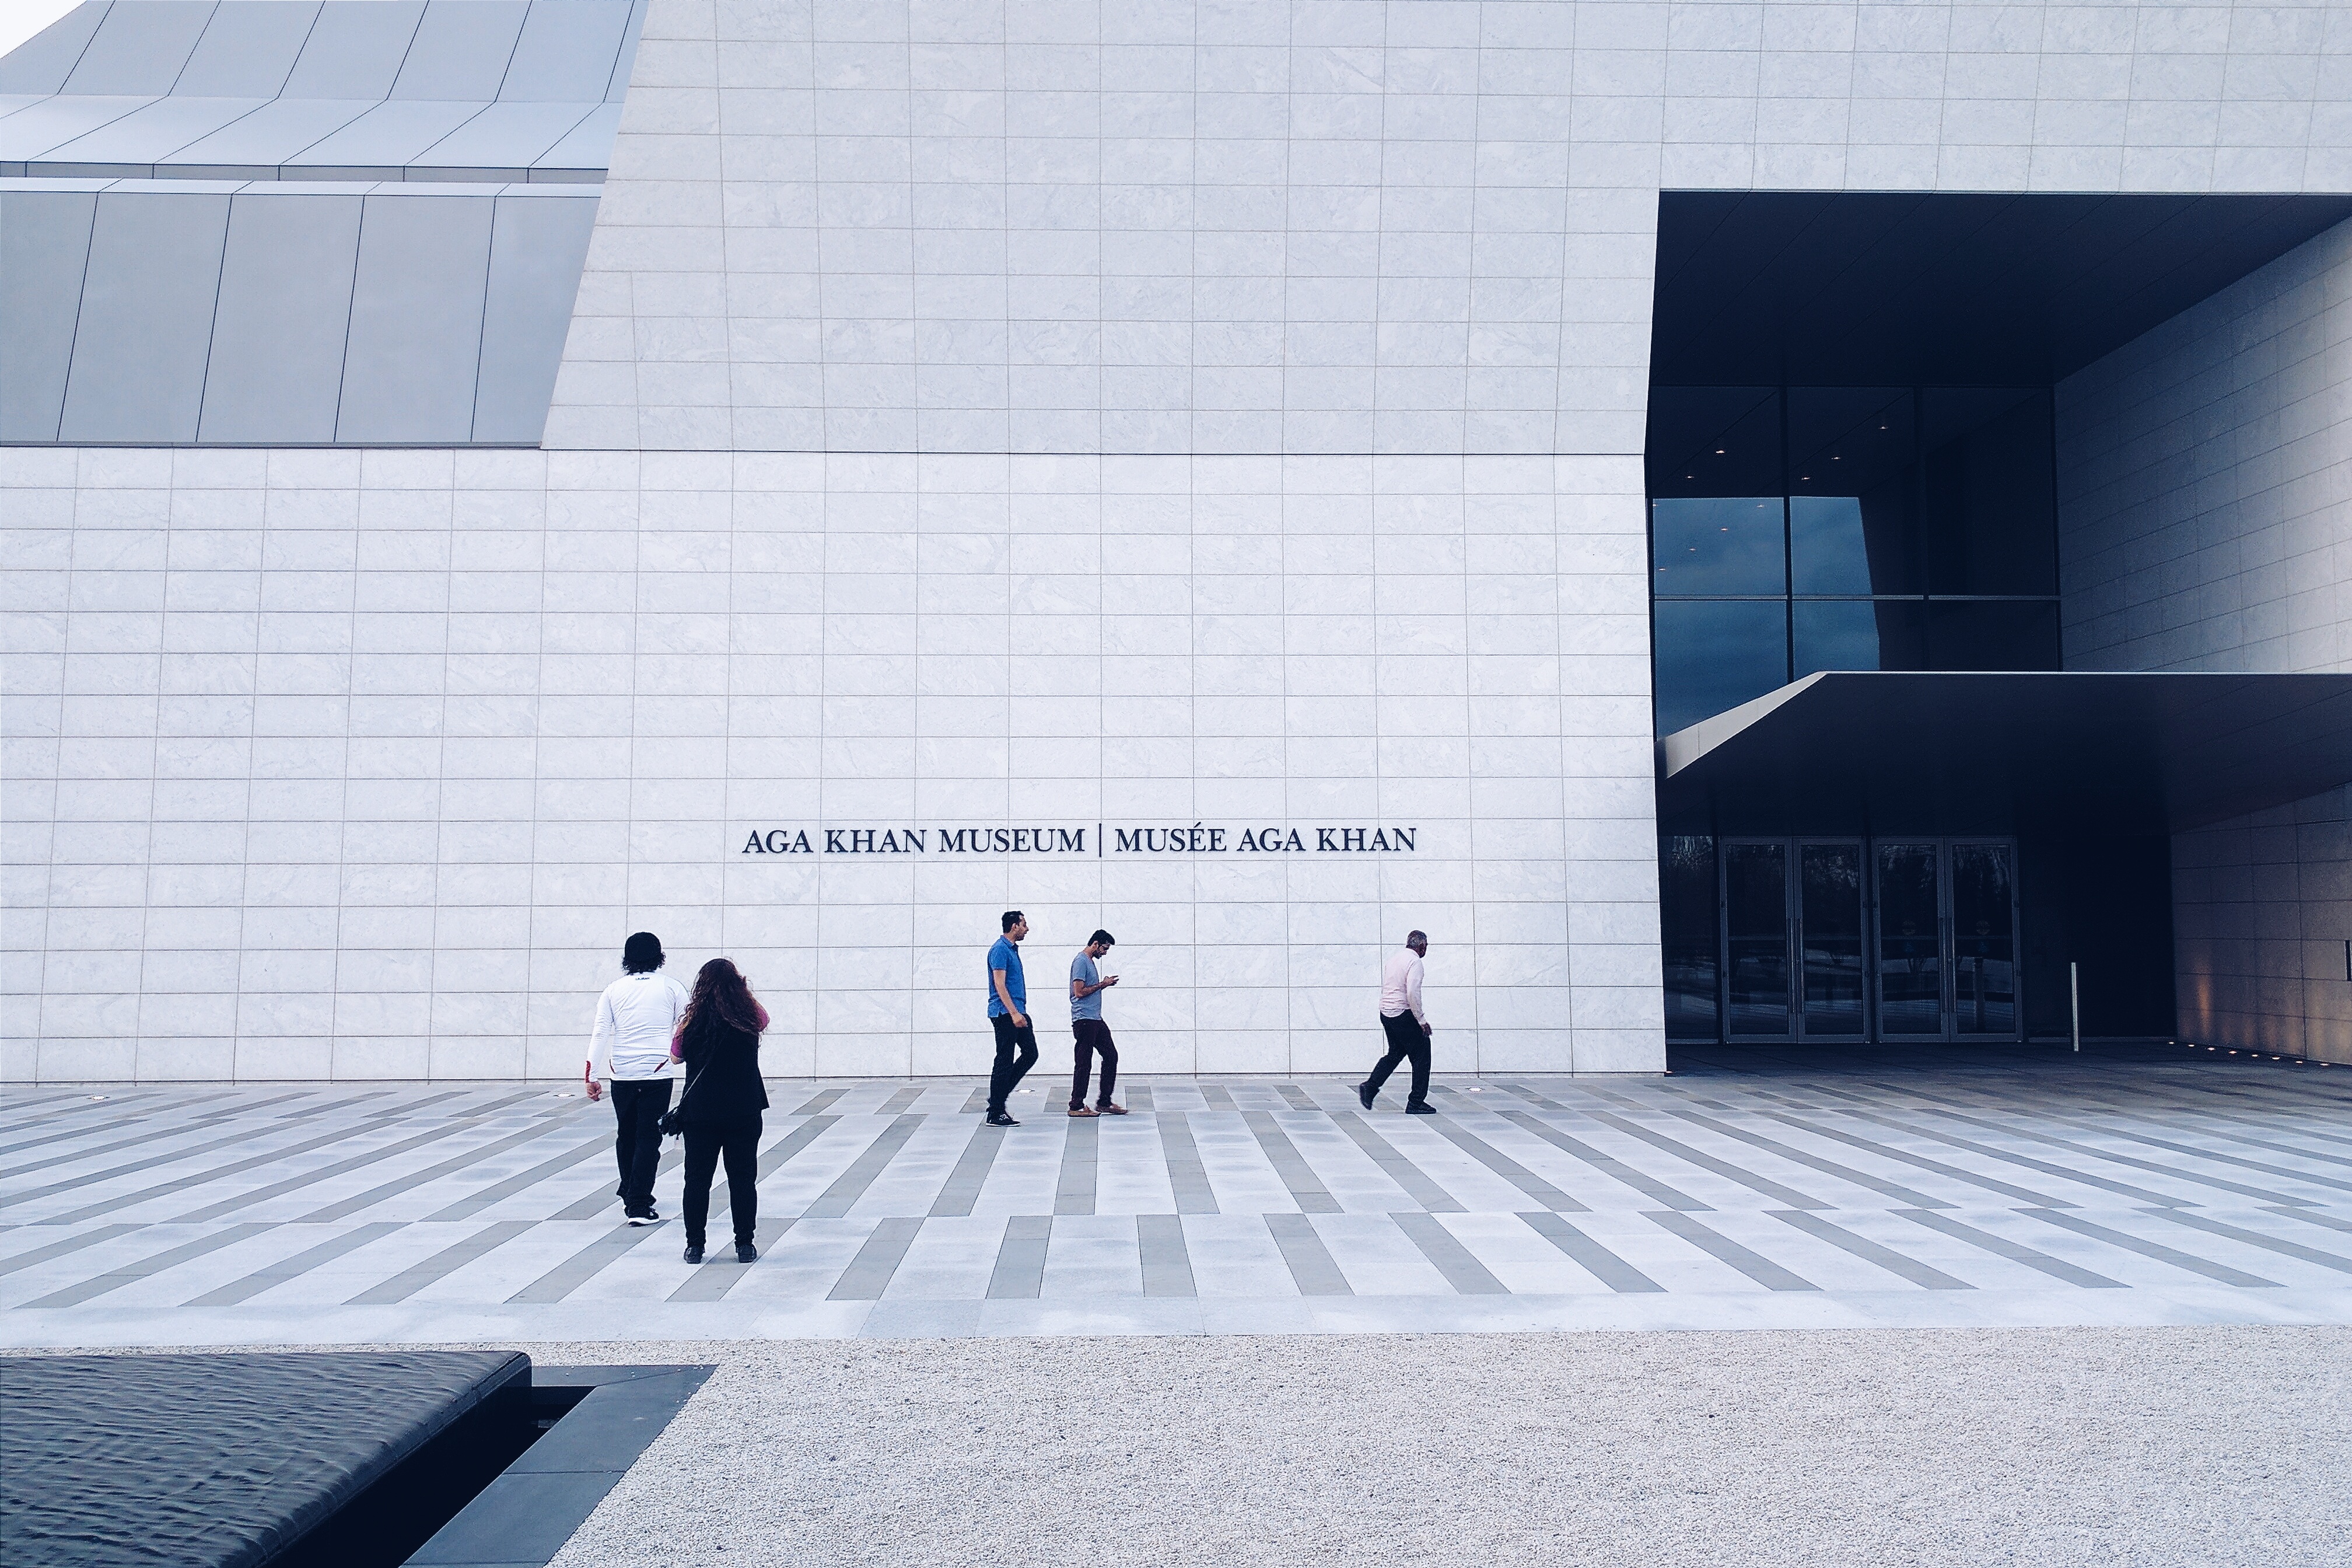
architecture, facade, professional, design, headquarters